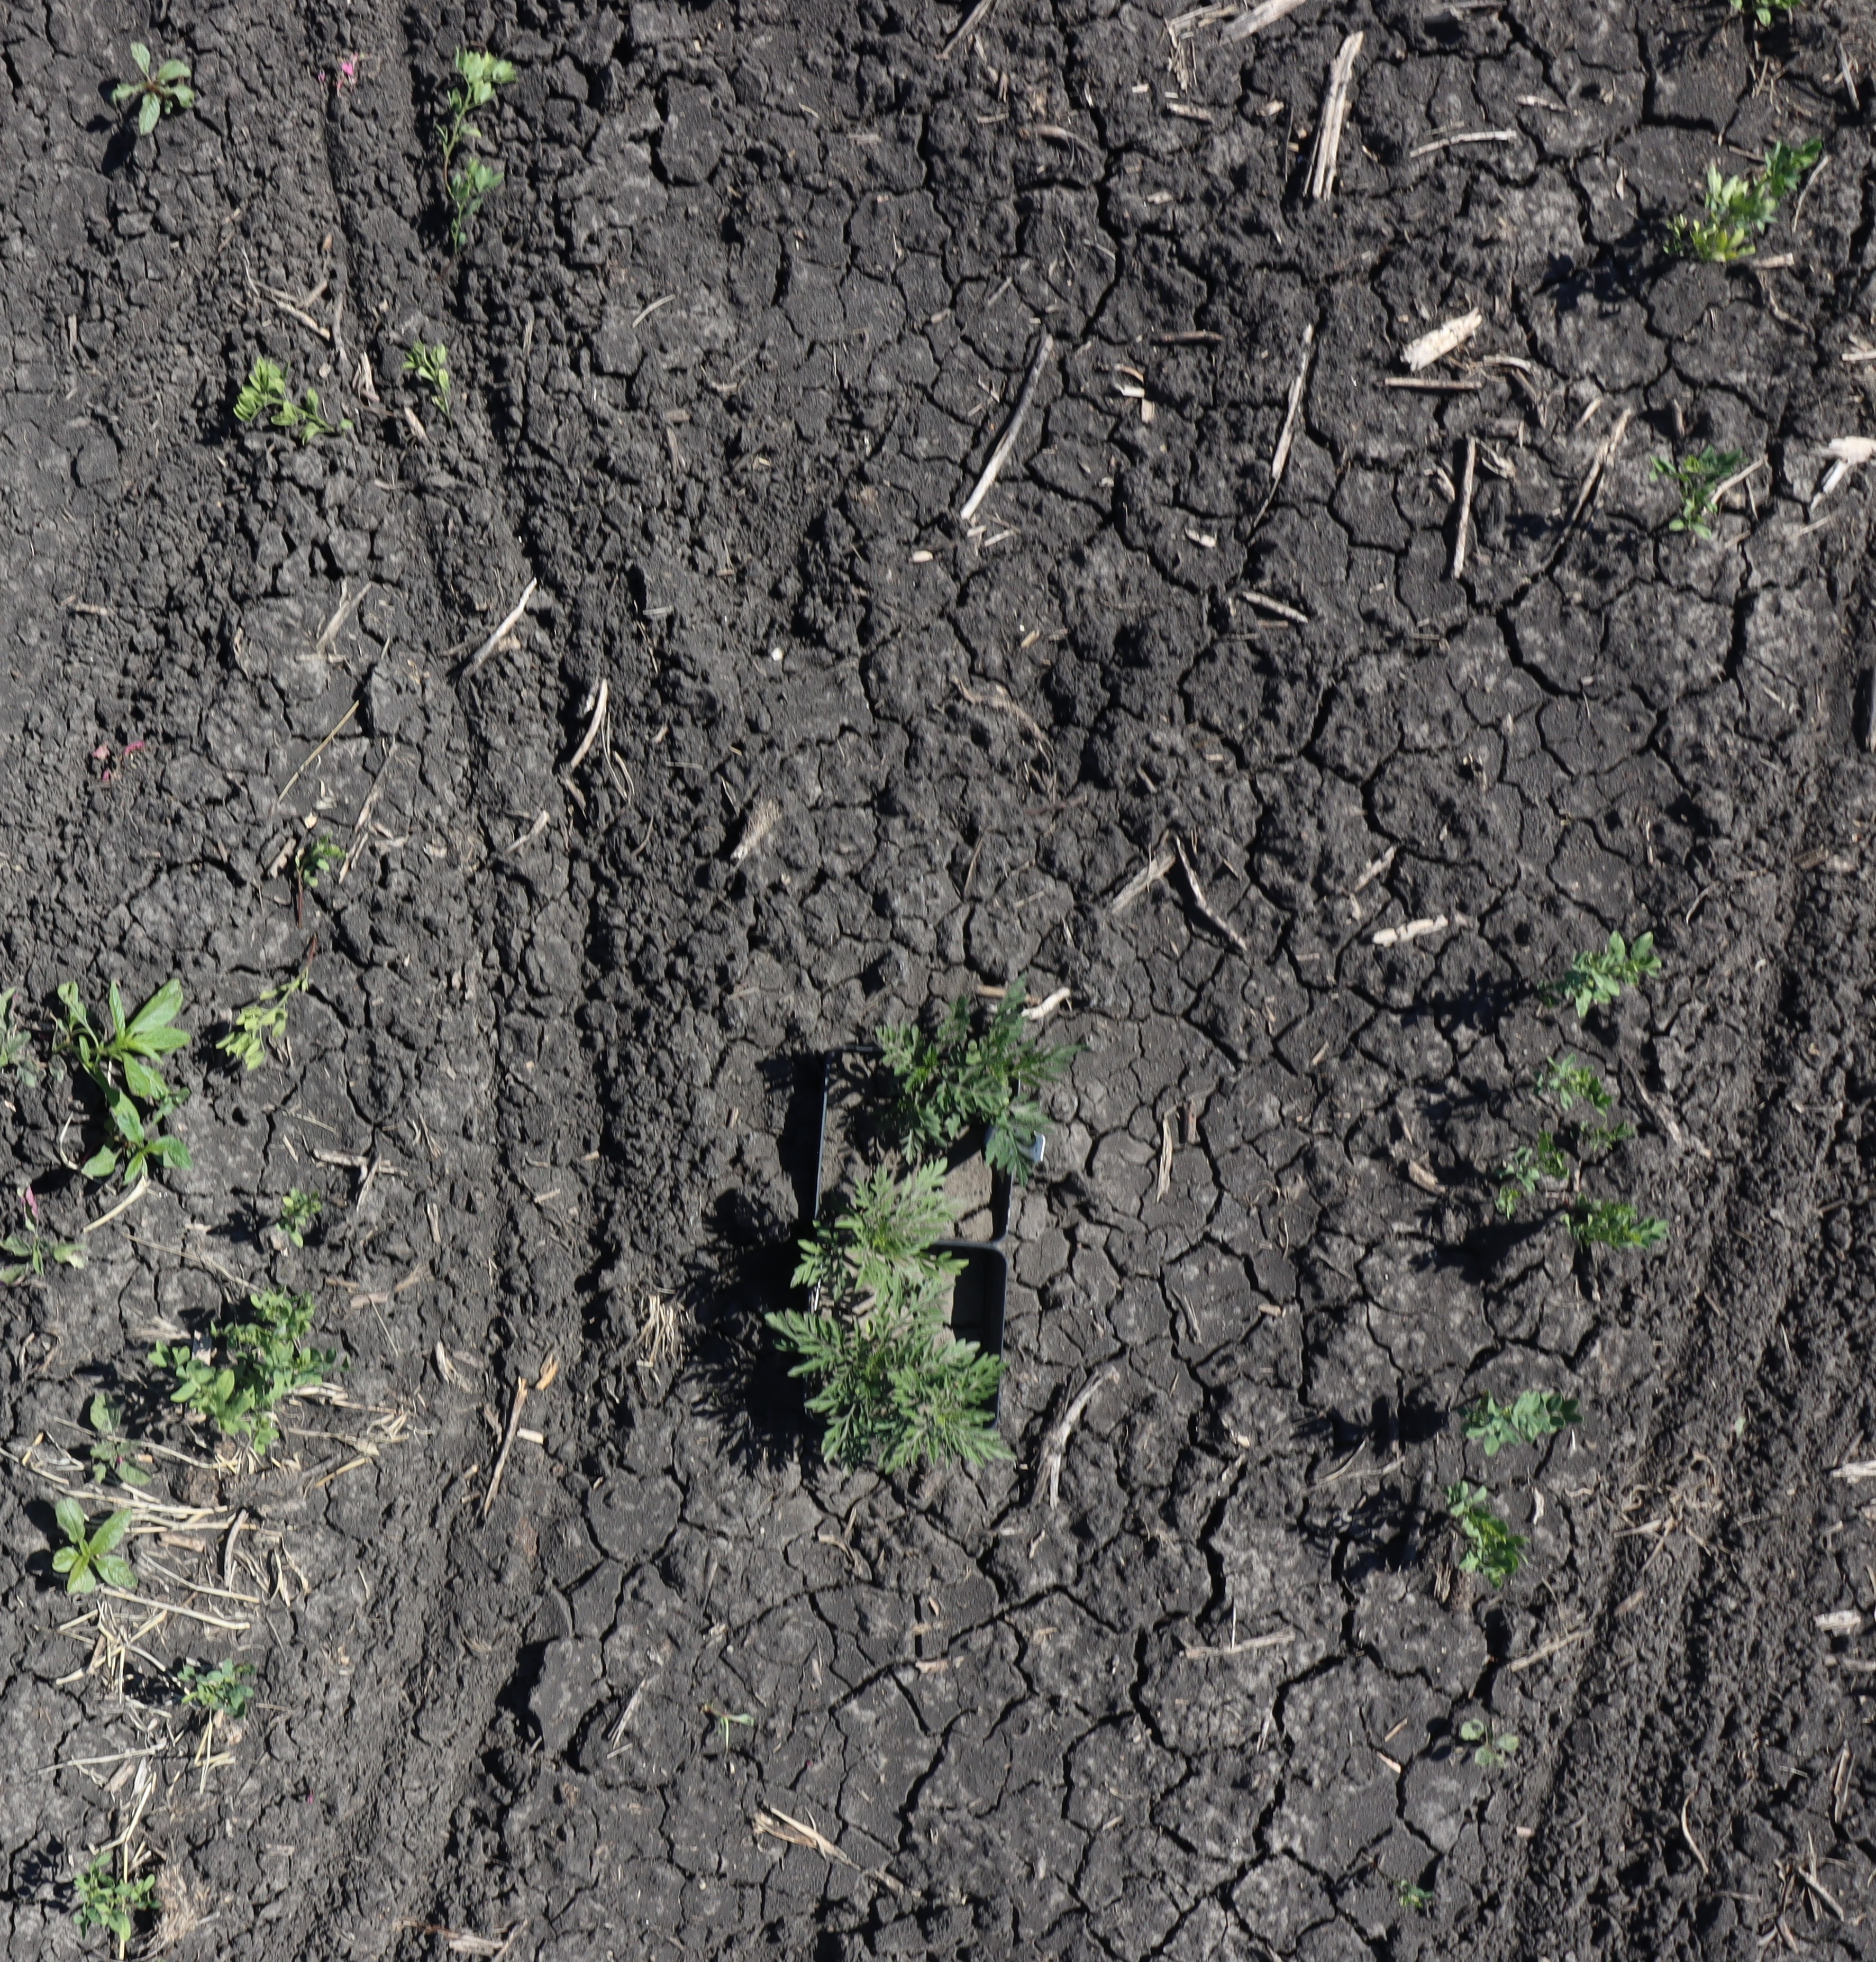
Crop: Lentil
Objects: Ragweed, Ragweed, Ragweed, Lentil, Lentil, Lentil, Lentil, Lentil, Lentil, Lentil, Lentil, Lentil, Lentil, Lentil, Lentil, Lentil, Lentil, Lentil, Lentil, Lentil